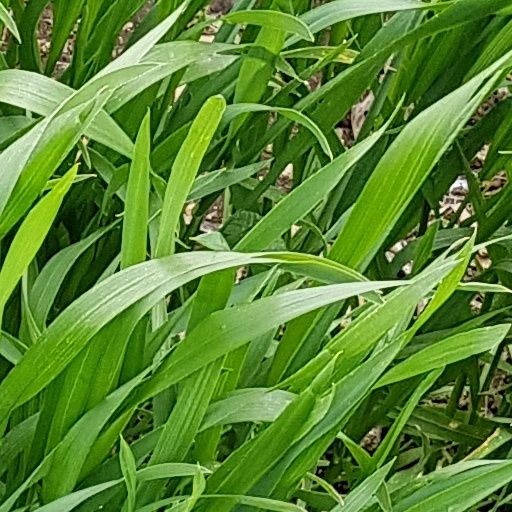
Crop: wheat